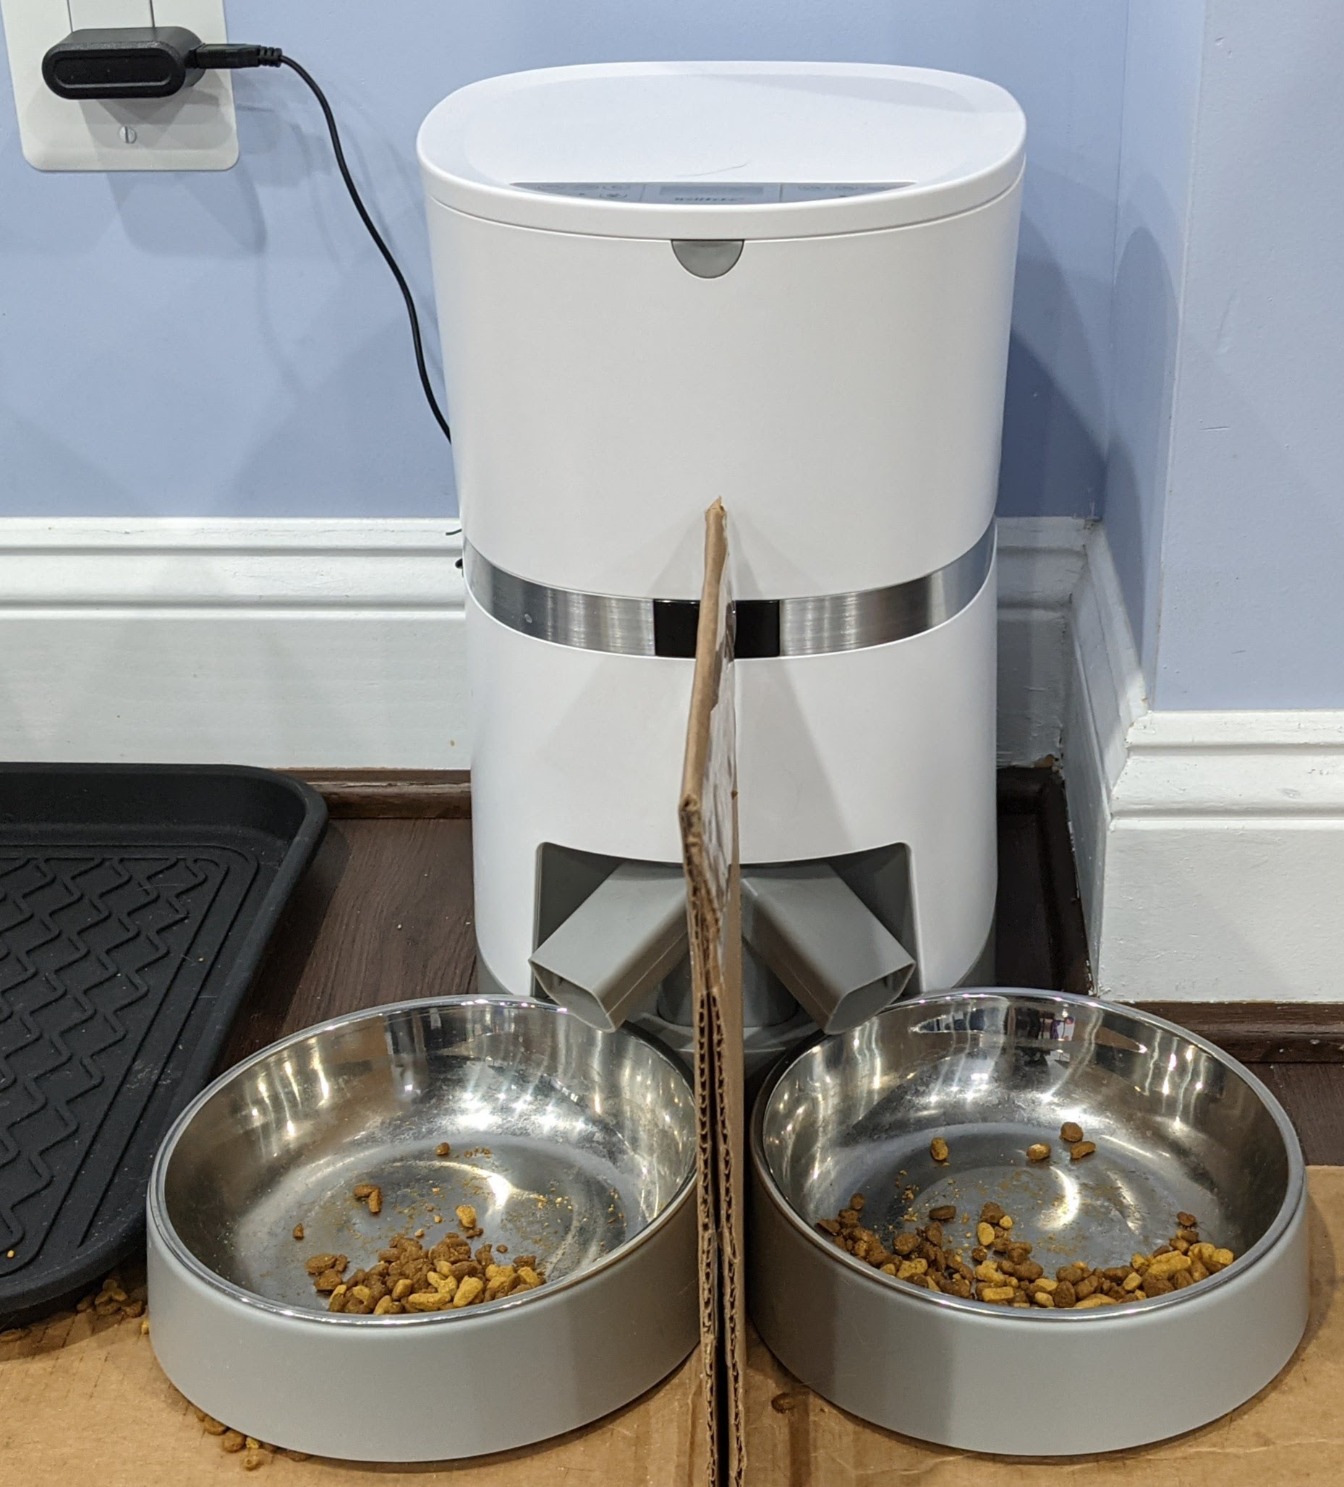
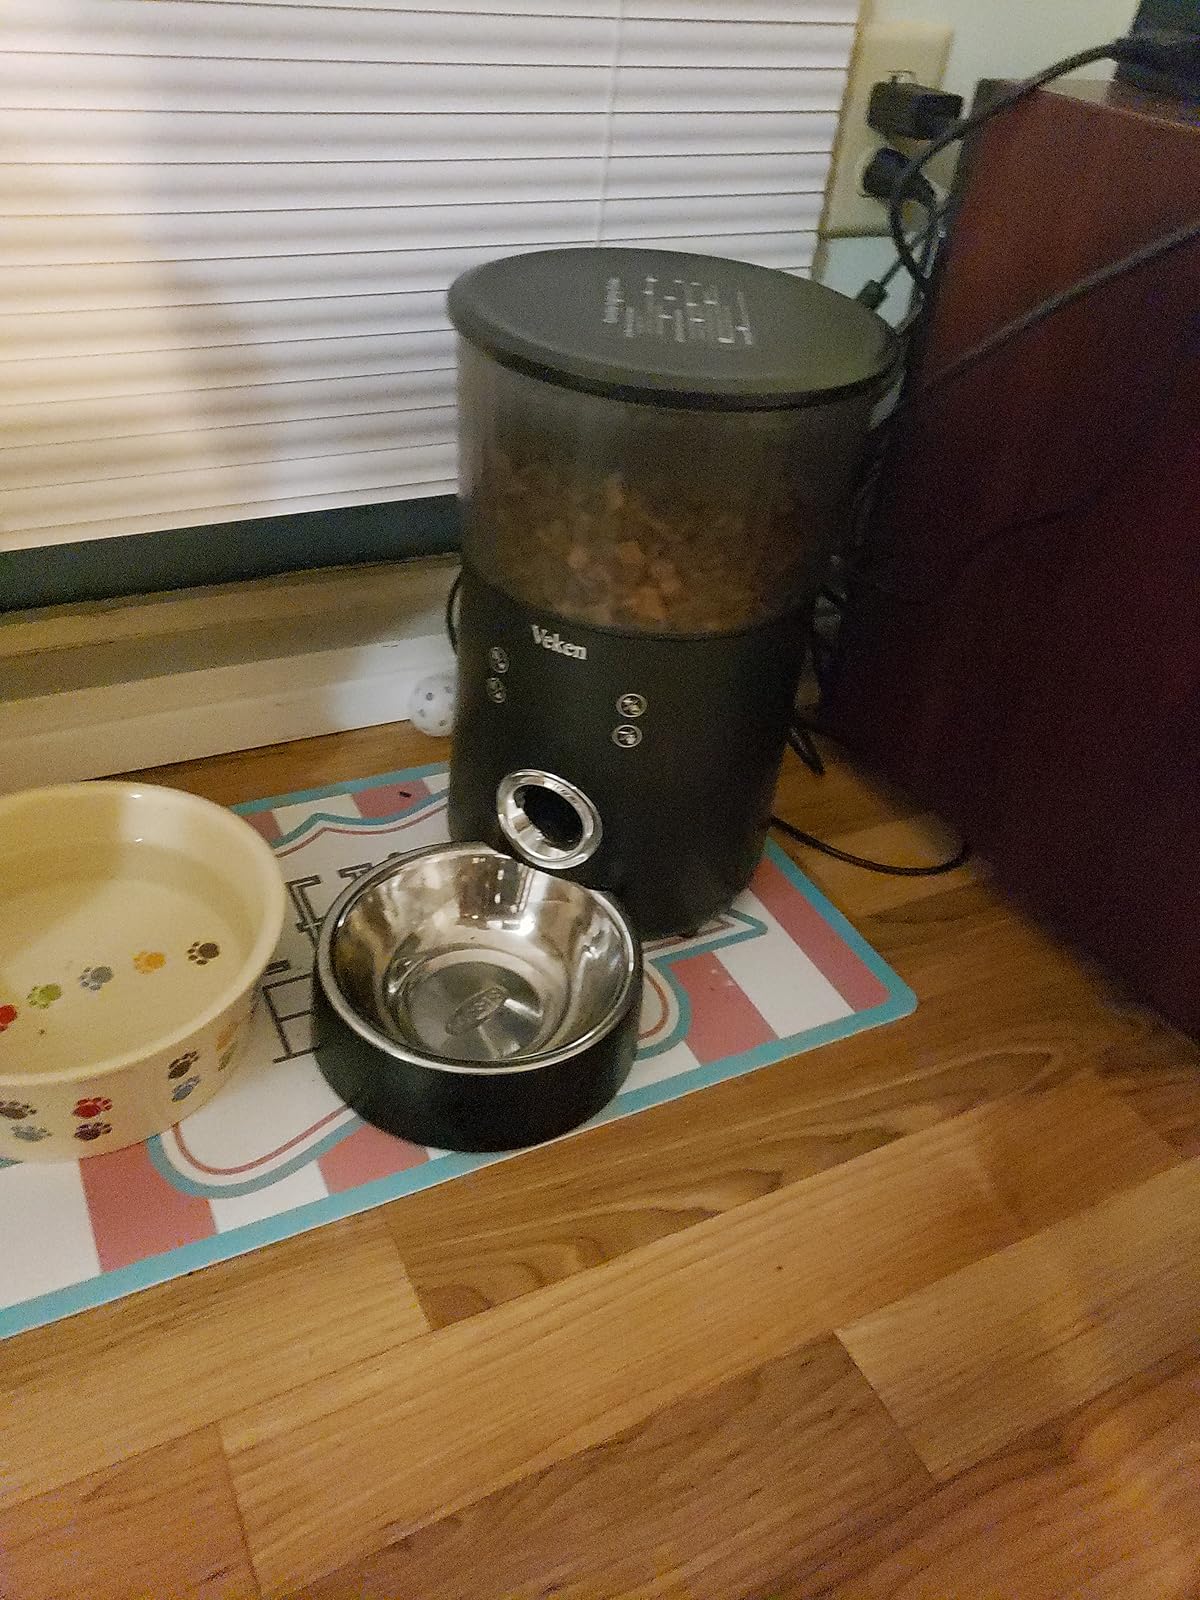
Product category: items_feeder
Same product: no